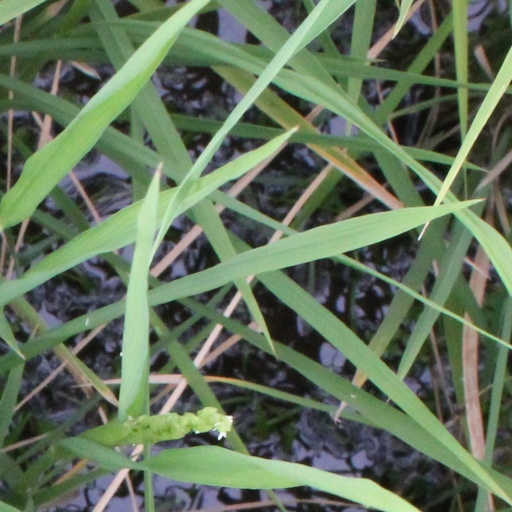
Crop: rice